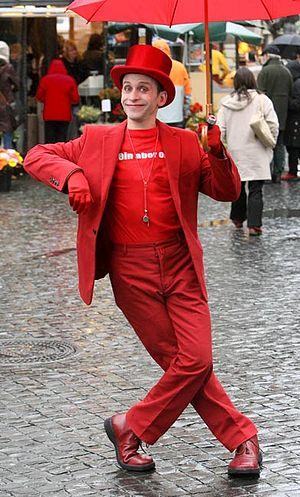
Le spectacle de rue consiste à se produire dans des endroits publics, en général en échange d'une pièce de monnaie, parfois d'un bien, ou parfois bénévolement lors d'un événement. Cette forme de spectacle est pratiquée dans le monde entier depuis l'Antiquité.
Pablo Zibes, né en 1971 à Buenos Aires, est un acteur et mime argentin